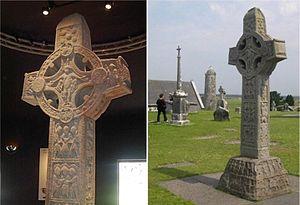
Le monastère de Clonmacnoise est situé en Irlande, dans le Comté d'Offaly au bord du fleuve Shannon au sud de la ville d’Athlone. Le monastère, qui est aussi appelé les sept églises, a été fondé c. 544 par celui qui sera ensuite connu comme l'un des douze apôtres de l'Irlande, saint Ciarán.